Stelia Aerospace

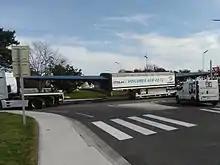
Wings of an ATR being delivered to the final assembly line in Toulouse.

Stelia Aerospace designs and manufactures fully equipped aircraft fuselage sections from the nose to the rear, wings and special Work Packages such as the main landing gear bay, A400M ramp door, and helicopter tail boom.